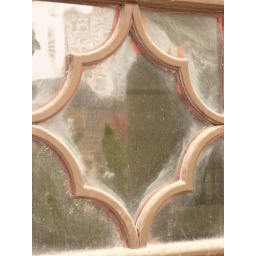
pretty window frames w/ a flower in the reflection